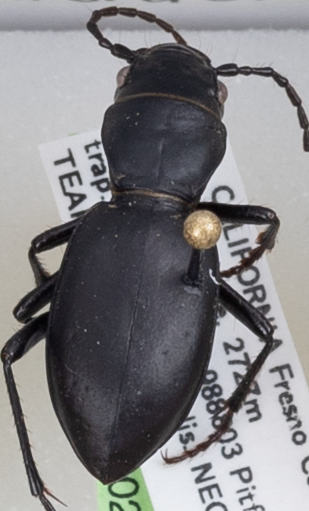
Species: Omus californicus
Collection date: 2022-06-23
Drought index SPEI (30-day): -0.722
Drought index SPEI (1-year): -1.28
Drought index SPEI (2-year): -2.09